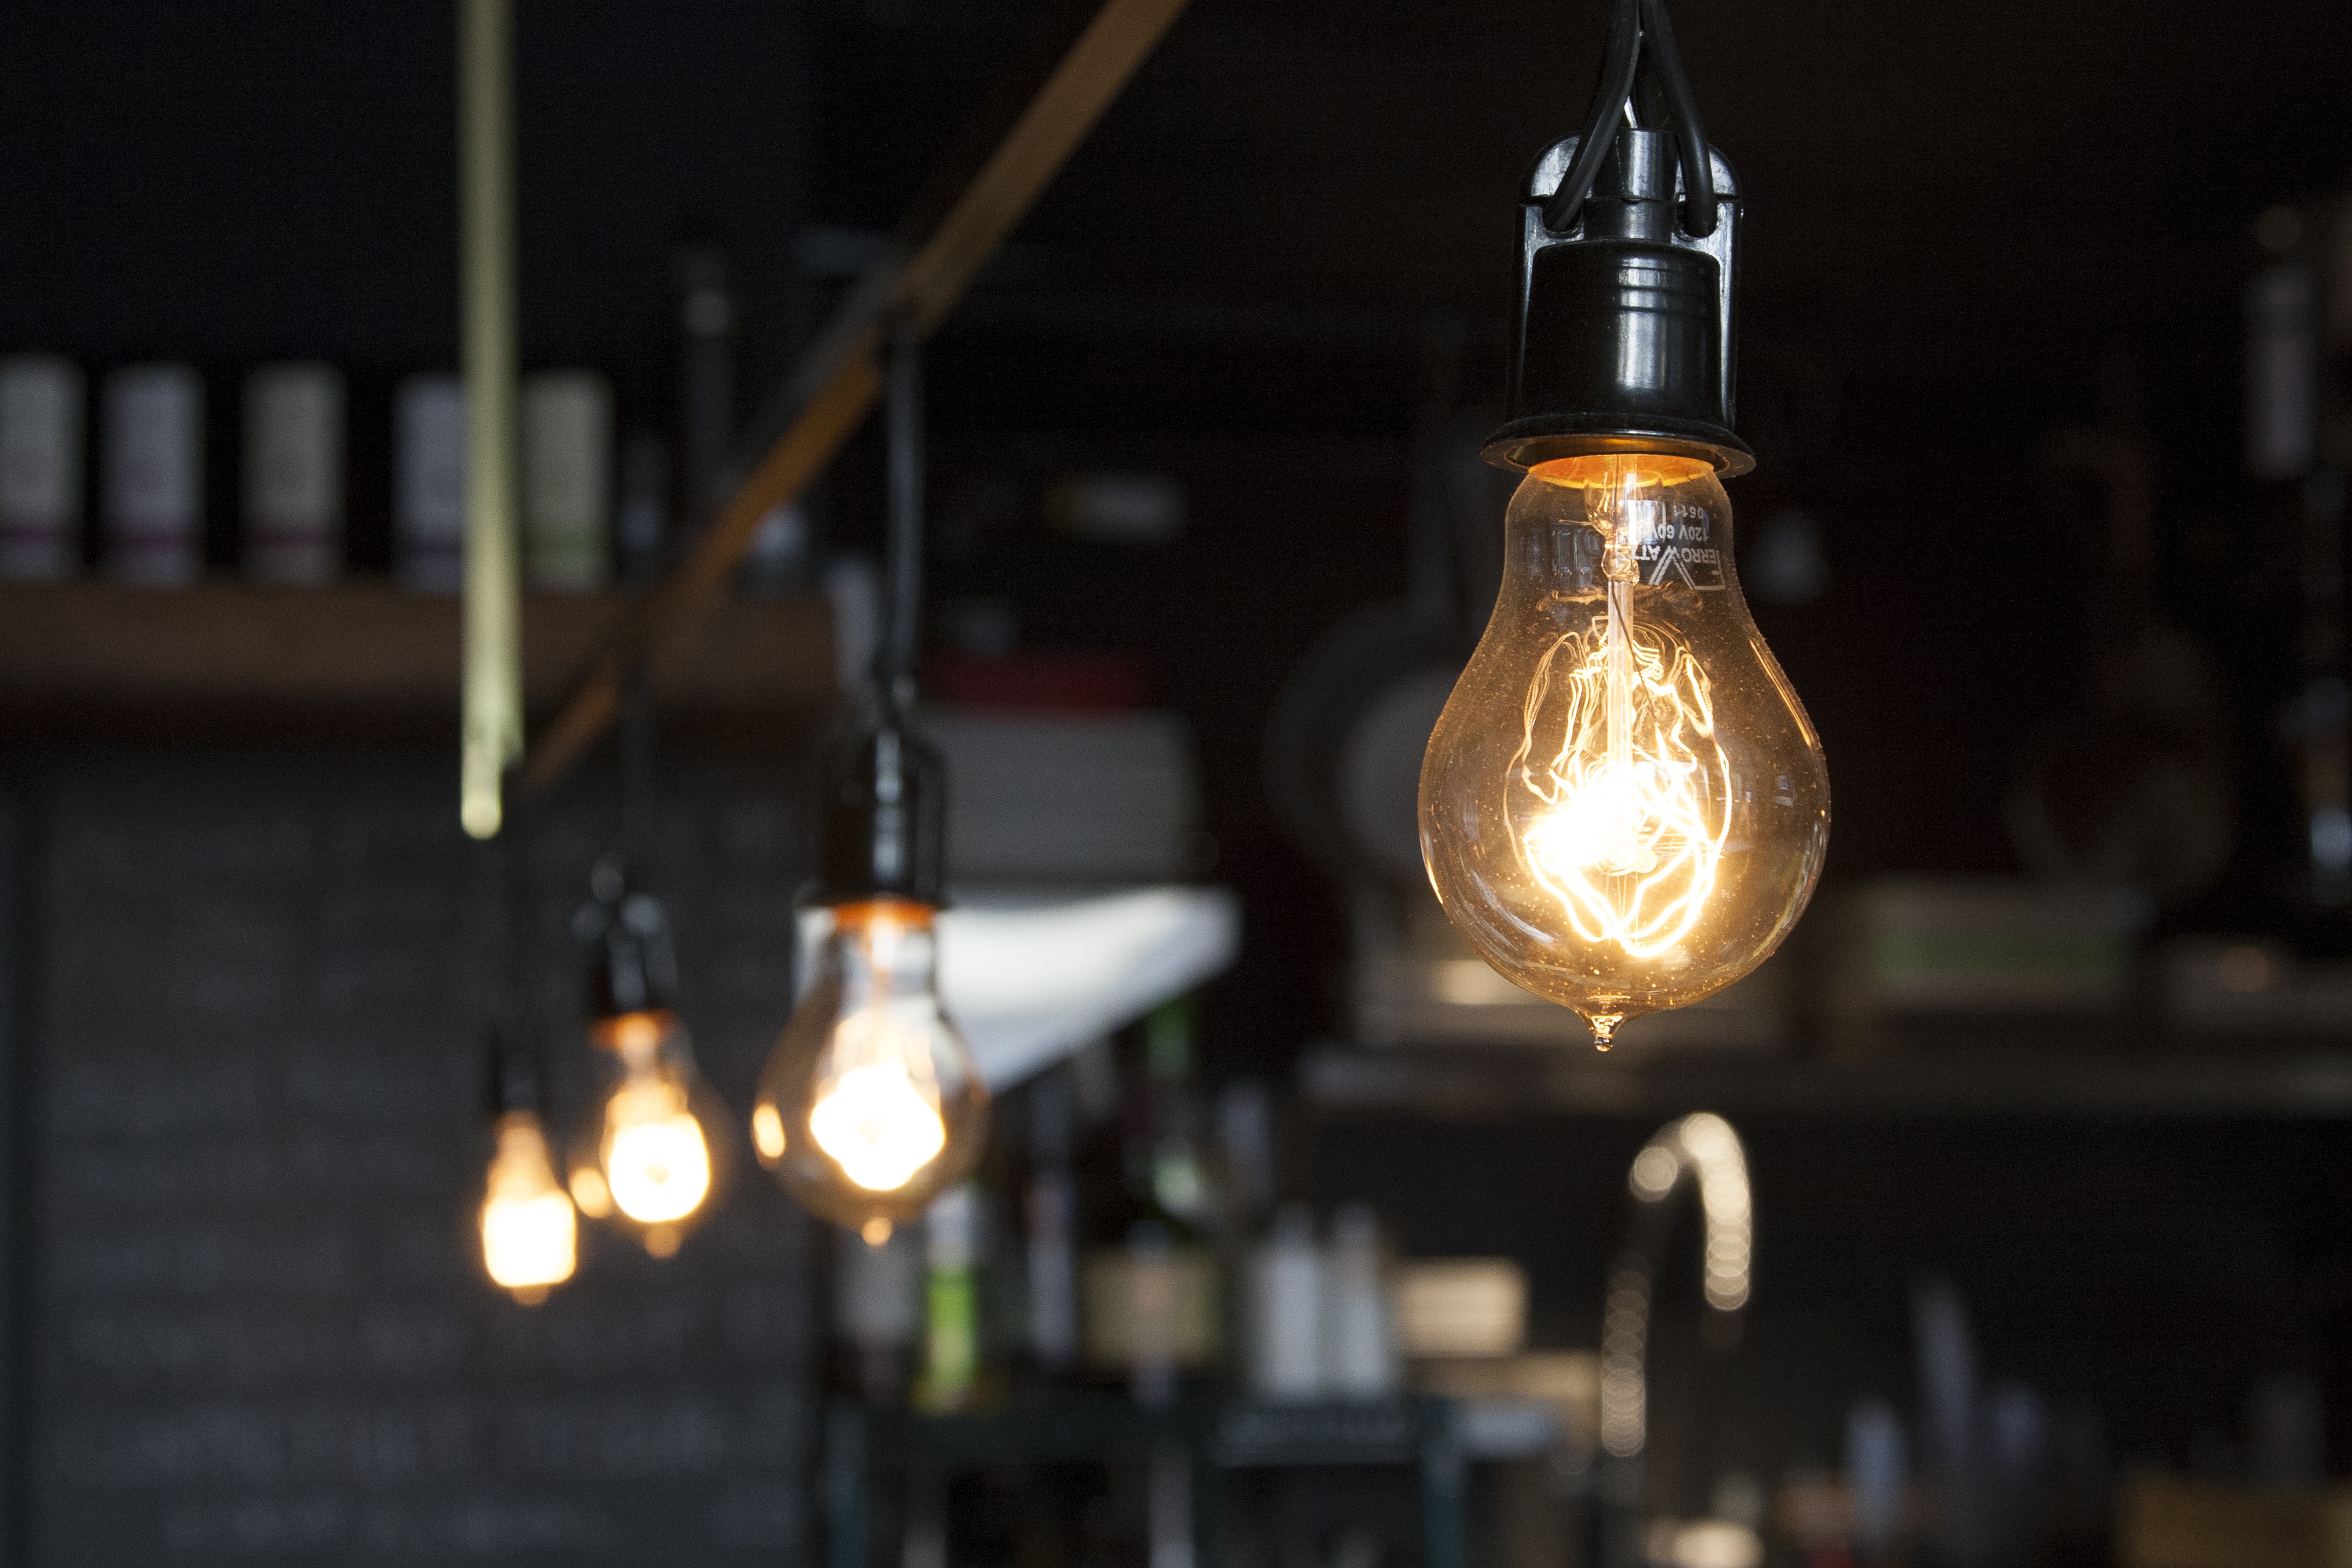
light, technology, bulb, electricity, light bulb, lighting, filament, energy, power, lights, light fixture, chandelier, electric, light bulbs, electric light, incandescent light bulb